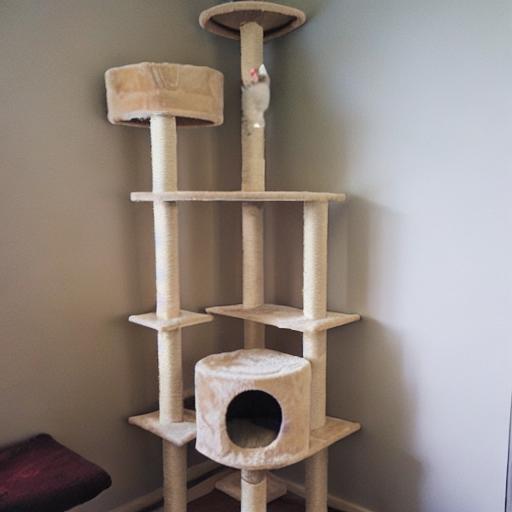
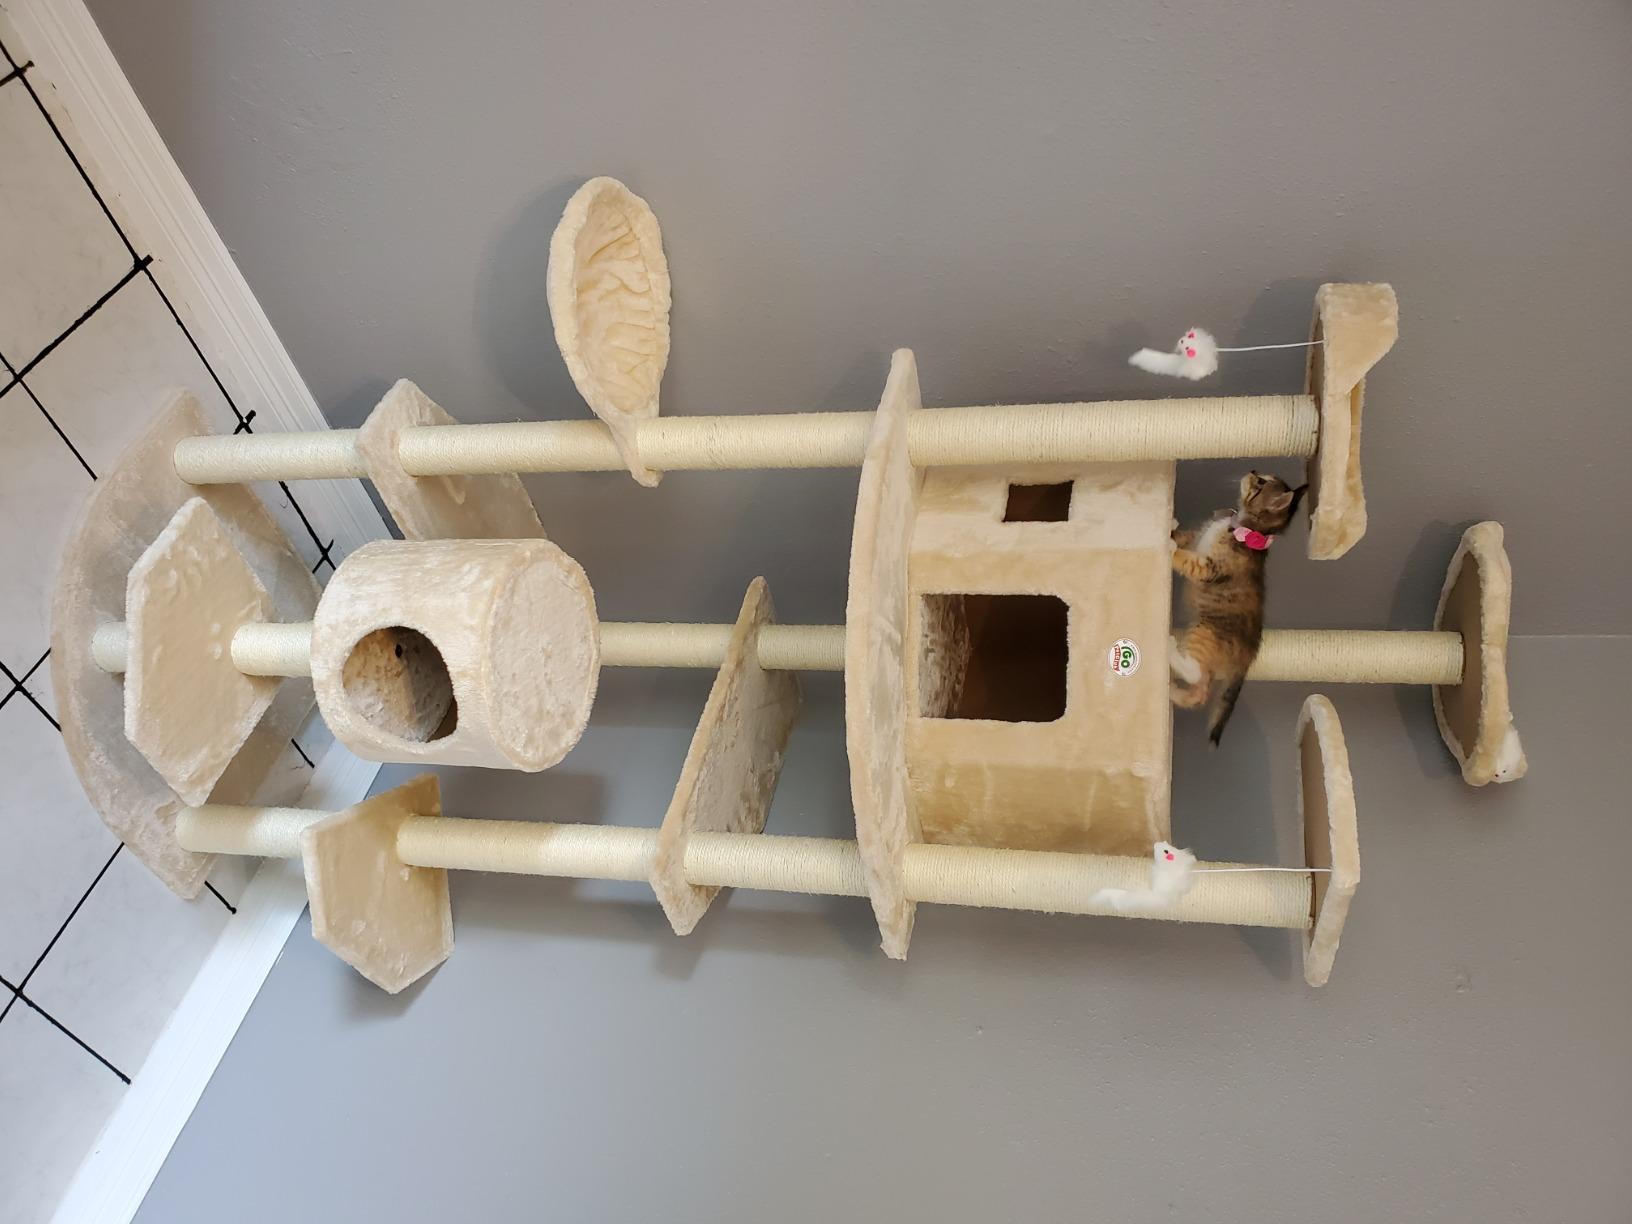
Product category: items_cat tree
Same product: no